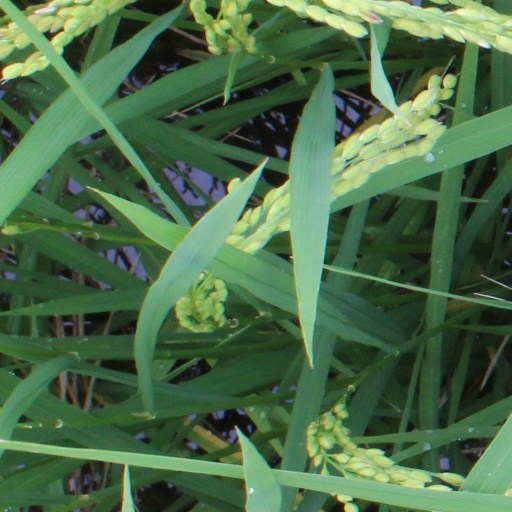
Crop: rice